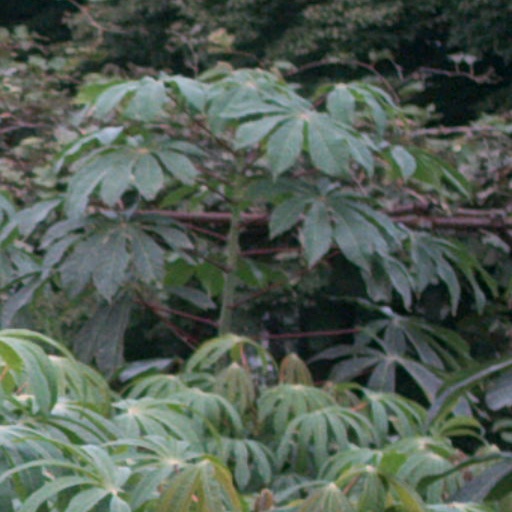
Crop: cassava